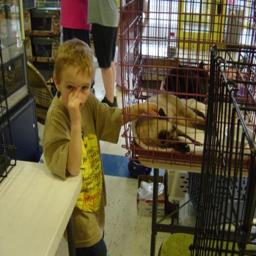
Animal: cats